F-14 Tomcat (video game)

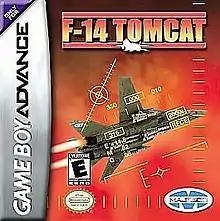

F-14 Tomcat is a 2001 action video game released for the Game Boy Advance developed by Virtucraft and published by Majesco. It is an enhanced port of "" for the SNES. Two other games for the Game Boy Advance, "Super Hornet F/A 18F" and "F24 Stealth Fighter" were built on the same game engine.